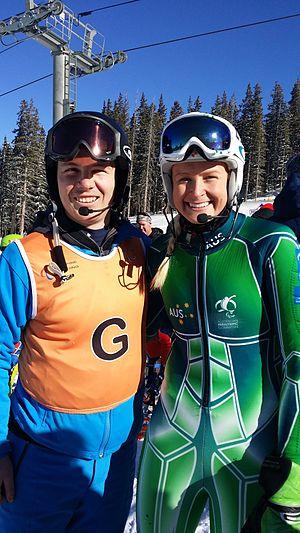
Cet article concerne les événements thématiques qui se sont produits durant l'année 2014 en Océanie.